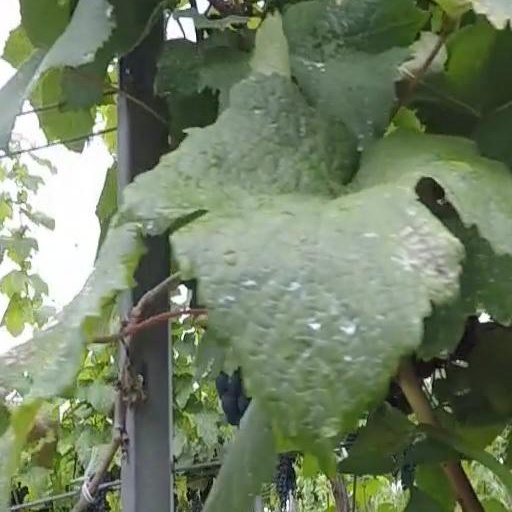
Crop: grape